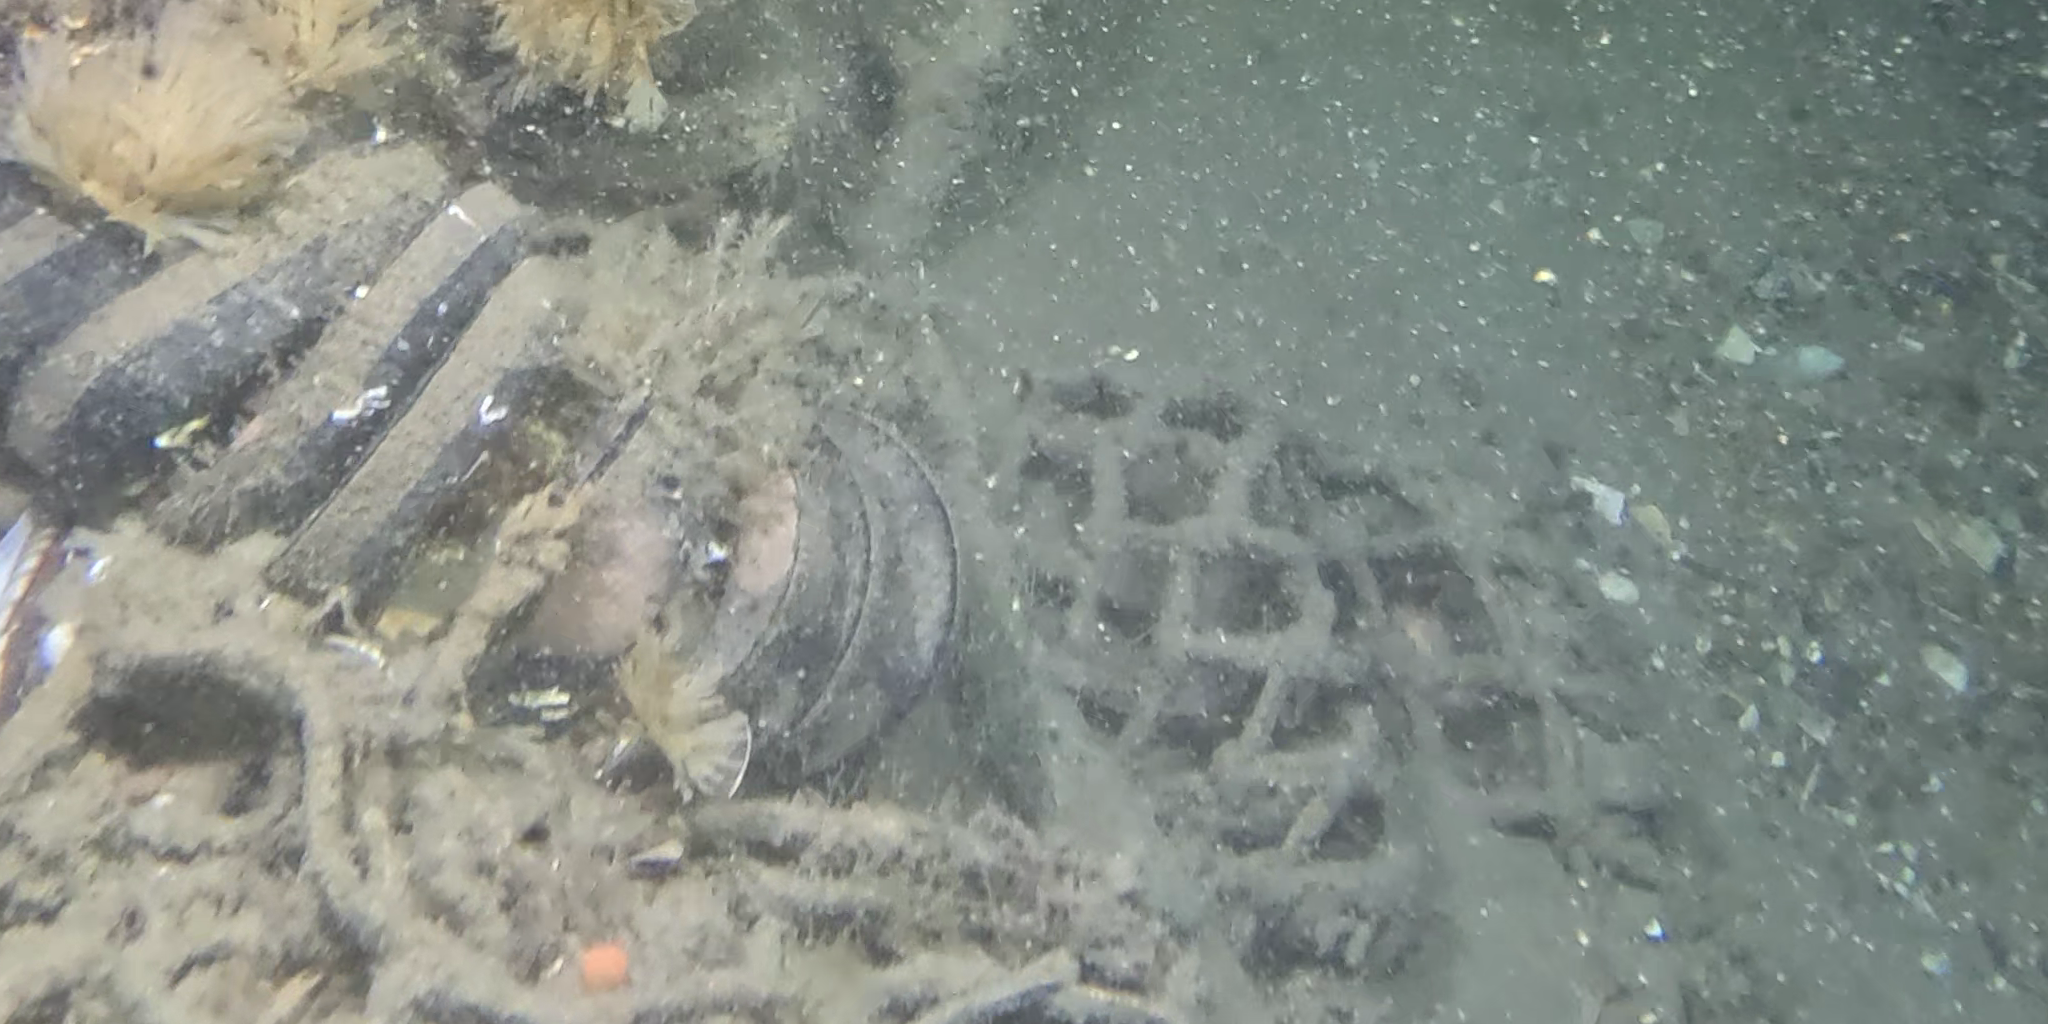
Seabed habitat: bad